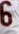
Number: 6